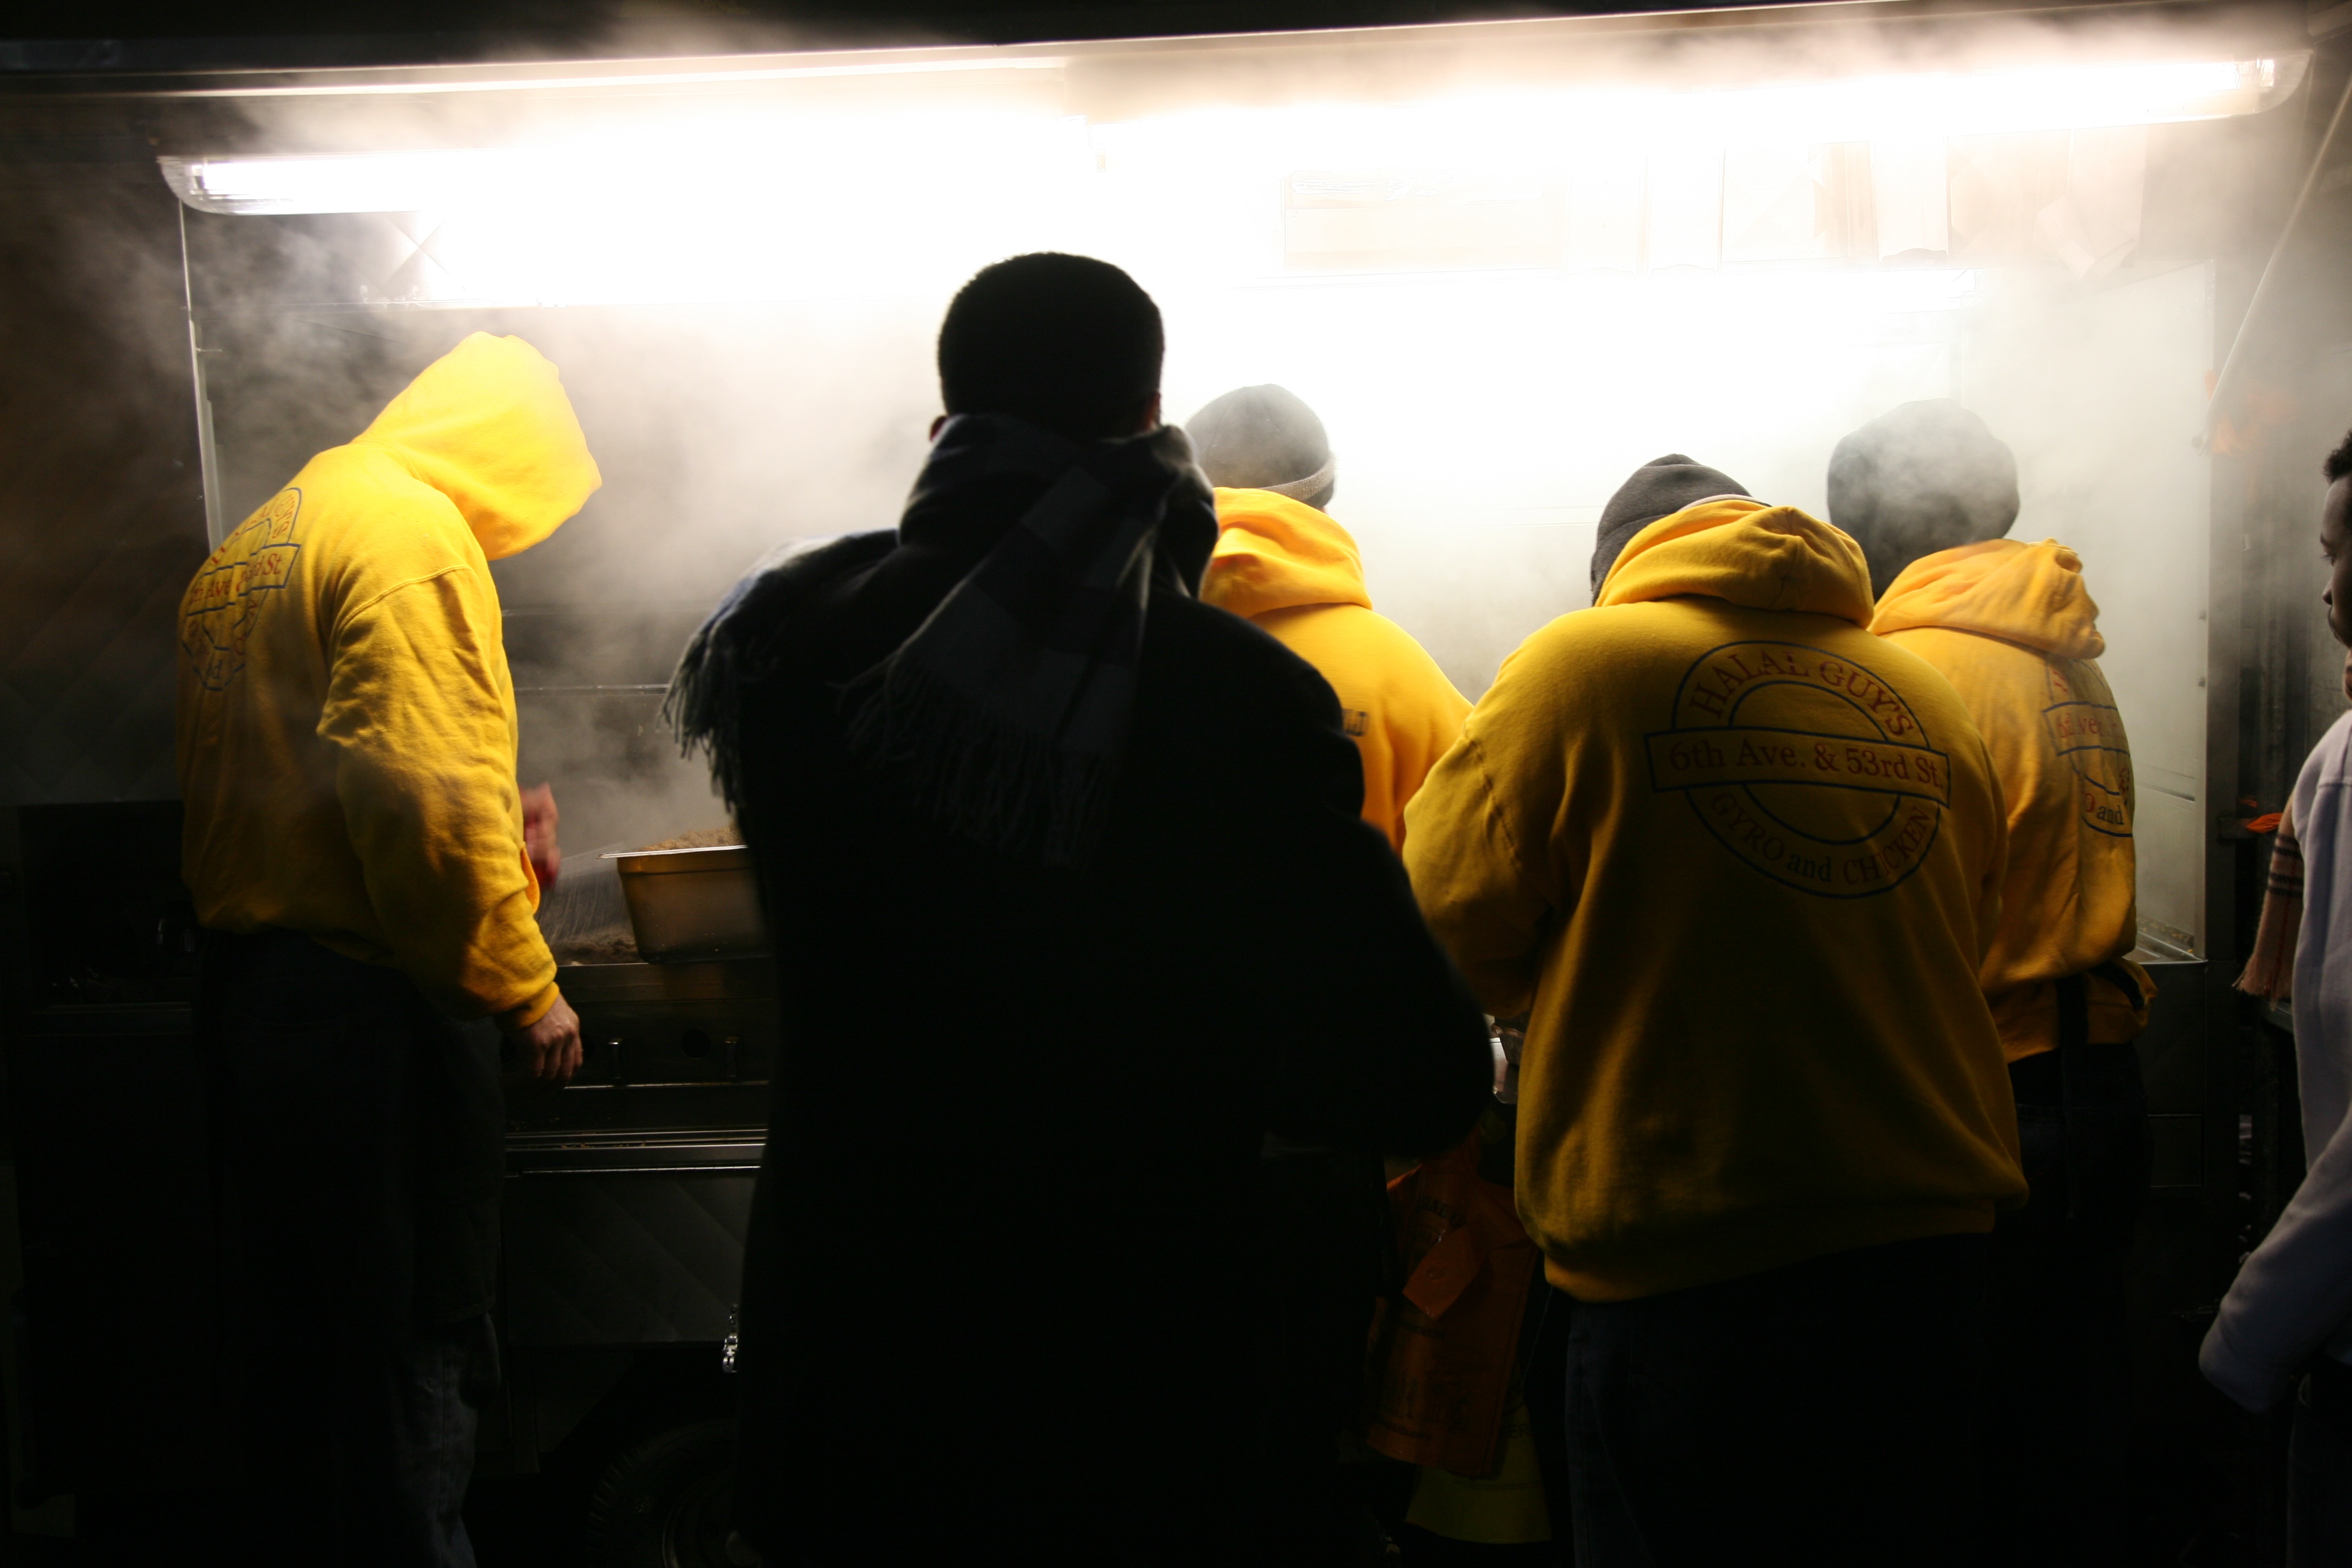
night, crowd, color, yellow